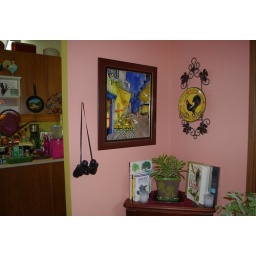
This is where I keep my bird books and my binoculars. This corner is right beside the patio doors.